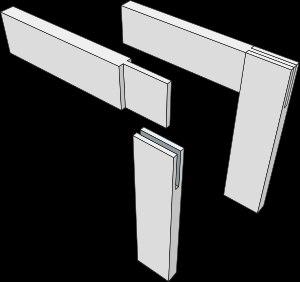
Un assemblage de bois désigne l'union et la jonction de deux ou de plus de parties ensemble. Les métiers du bois distinguent différents types d'assemblage qui sont détaillés ici.